Felixstowe

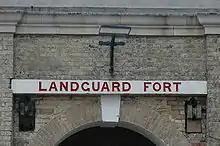
A view of Landguard Fort

Felixstowe is administered by Suffolk County Council, East Suffolk Council and Felixstowe Town Council. The local parish council, Felixstowe Town Council, is based in Felixstowe Town Hall, on the seafront at Undercliff Road West.